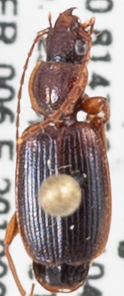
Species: Cymindis planipennis
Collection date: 2019-09-25
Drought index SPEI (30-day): -0.588
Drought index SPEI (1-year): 0.8
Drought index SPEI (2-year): -0.4168